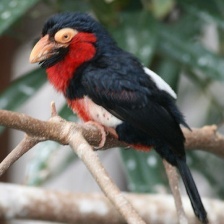
Species: BEARDED BARBET
Scientific name: LYBIUS DUBIUS